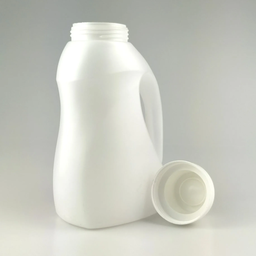
Label: plastic